Altalena Affair

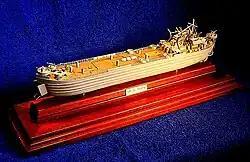
Model of the "Altalena"

As the British Mandate for Palestine was coming to an end, and following the United Nations General Assembly vote recommending the Partition Plan for Mandatory Palestine, which took place on 29 November 1947, Jewish leaders proclaimed the establishment of the State of Israel on May 14, 1948. The declaration of independence was followed by the establishment of a provisional government and the Israel Defense Forces (IDF). The process of absorbing all military organizations into the IDF proved complicated, and several paramilitary groups continued to be active outside the IDF. One of the largest groups, the Irgun, planned to ship weapons and fighters to the newly formed state. The plans included a ship renamed "Altalena" (a "nom de plume" of Zionist leader Ze'ev Jabotinsky) and a target date for the ship's arrival from Europe was set to mid-May 1948. The "Altalena", former landing ship tank USS "LST-138", organized by Hillel Kook (a.k.a., Peter Bergson) purchased by Irgun members Gershon Hakim, Abraham Stavsky, and Victor Ben-Nachum, was originally intended to reach Israel on 15 May 1948, loaded with fighters and military equipment.